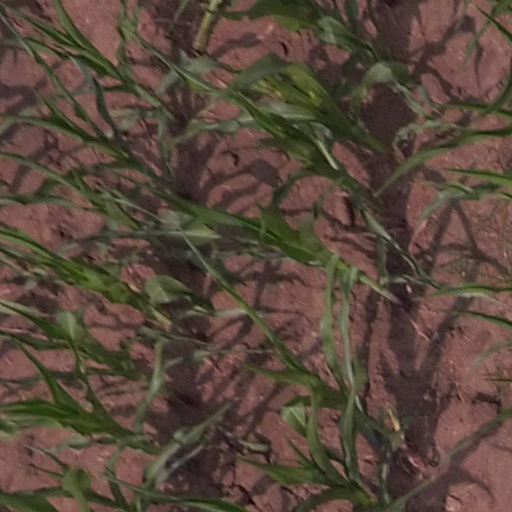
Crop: maize; corn